Benaulim

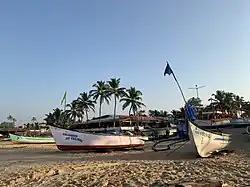
Benaulim beach in 2019

Benaulim ("Bannalem") is a village in the state of Goa, India. Located in Salcete taluka of South Goa district, it neighbours Colva village to the north, Margao in the northeast and Varca village to the south. During Portuguese rule, it was one of the nine communidades in Salcete. Benaulim is the birthplace of St. Joseph Vaz, who was a priest and missionary in Ceylon. Benaulim is home to several traditional carpenters, and has long been known as Goa's 'village of carpenters'.